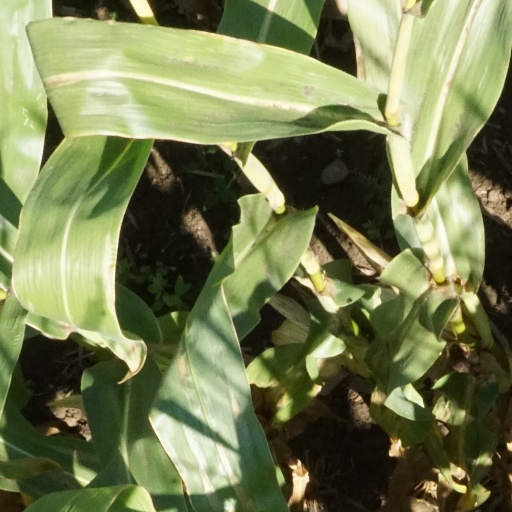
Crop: maize; corn